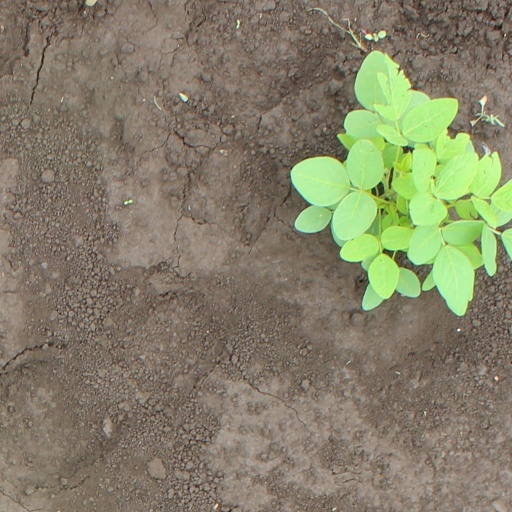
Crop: soybean